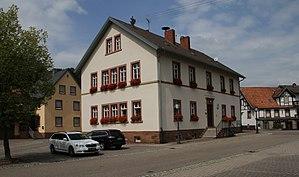
Bruchweiler-Bärenbach est une municipalité de la Verbandsgemeinde Dahner Felsenland, dans l'arrondissement du Palatinat-Sud-Ouest, en Rhénanie-Palatinat, dans l'ouest de l'Allemagne.